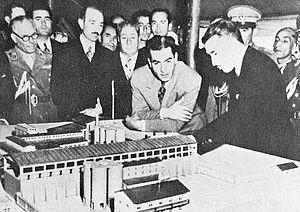
Mohammad Reza Chah Pahlavi ou Muhammad Rizā Shāh Pahlevi dit Aryamehr, né le 26 octobre 1919 à Téhéran et mort le 27 juillet 1980 au Caire, était le second et dernier monarque de la dynastie Pahlavi de la monarchie iranienne. Dernier chah d'Iran, il régne du 16 septembre 1941 au 11 février 1979. Contraint à l'exil le 16 janvier 1979, Mohammad Reza Pahlavi est remplacé par un conseil royal et renversé par la Révolution iranienne, mais n'abdique jamais officiellement. Il succéde à son père, Reza Chah, lorsque ce dernier, jugé trop proche de l'Allemagne nazie, est contraint d'abdiquer en septembre 1941 lors de l'invasion anglo-soviétique de l'Iran. Au lendemain de la Seconde Guerre mondiale, le jeune chah est confronté aux tentatives sécessionnistes dans les provinces du nord-est lors de la crise irano-soviétique et aux rébellions tribales dans le sud du pays. Mohammad Reza Pahlavi se rapproche par la suite des États-Unis et entretient des liens très étroits avec la Maison-Blanche, en particulier avec les présidents Dwight Eisenhower et Richard Nixon.